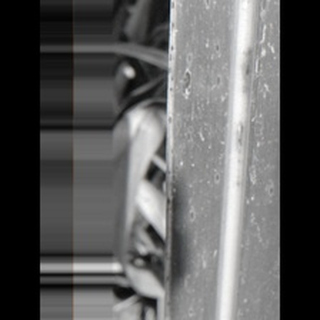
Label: sugarcane_rust